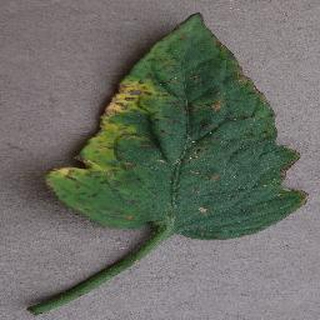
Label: tomato_bacterial_spot